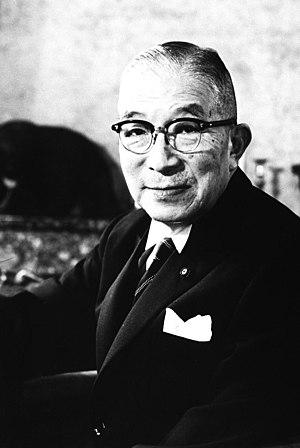
Ichirō Hatoyama est un homme d'État japonais. Il était 52ᵉ, 53ᵉ et 54ᵉ Premier ministre du Japon, respectivement du 10 décembre 1954 au 19 mars 1955, du 19 mars 1955 au 22 novembre 1955 et du 22 novembre 1955 au 23 décembre 1956. Issu d'une famille présente sur la scène politique japonaise depuis 1892, il est l'une des principales figures de l'après-guerre, dans les années 1950 tout particulièrement. D'abord rival au sein de la droite conservatrice libérale de Shigeru Yoshida, il a participé avec ce dernier à la création du Parti libéral-démocrate dont il a été le premier président de 1955 à 1956.
Ceci est une liste chronologique des personnes qui ont occupé le poste de Premier ministre du Japon. Les mandats multiples, qu'ils soient consécutifs ou non, sont comptés dans la première colonne et la deuxième colonne établit une comptabilité par individus. Par exemple, Jun'ichirō Koizumi est la 56ᵉ personne à occuper le poste de Premier ministre, mais son premier mandat est le 87ᵉ depuis Itō Hirobumi.
Le Parti libéral-démocrate, souvent abrégé en Jimintō au Japon et PLD en français, est le plus grand parti politique japonais, et la principale force de droite et conservatrice du pays. Il a pratiquement toujours gouverné le pays depuis sa création en 1955, sauf pendant un intermède de dix mois entre 1993 et 1994, et pendant trois ans après sa défaite aux élections législatives du 30 août 2009. Le parti ne doit pas être confondu avec le Parti libéral de 1998, aujourd'hui disparu et qui a fusionné avec le Parti démocrate du Japon pour devenir le Parti démocrate progressiste, principal parti d'opposition jusqu'en 2017 ; ni avec le Parti libéral de 2016, un ancien petit parti social-libéral.